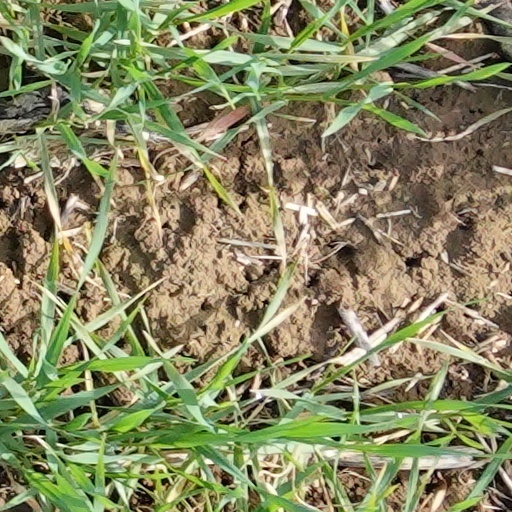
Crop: wheat